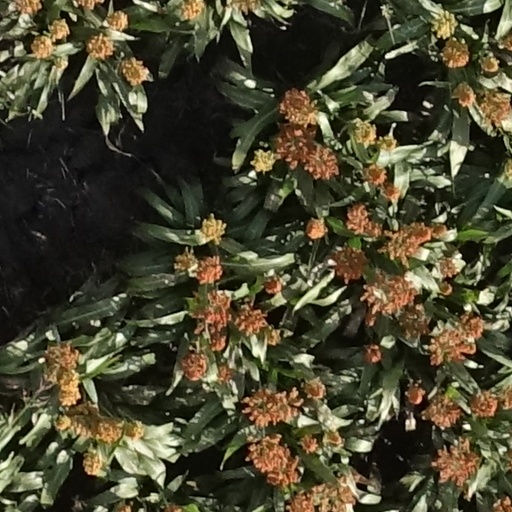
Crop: sorghum